1996 Brickyard 400

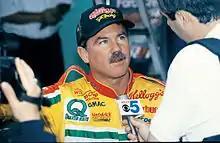
Terry Labonte led the points standings after the race.

The 1996 Brickyard 400 was carried live on television by ABC Sports. Paul Page, who was the announcer on ABC's Indianapolis 500 broadcasts, served as host for the final time. Bob Jenkins, 1973 Cup Series champion Benny Parsons and 1985 Indianapolis 500 winner Danny Sullivan called the race from the broadcast booth except Sullivan who was stationed in turn 2. Jerry Punch, Jack Arute and Gary Gerould handled pit road for the television side.